Elisabeth Marbury

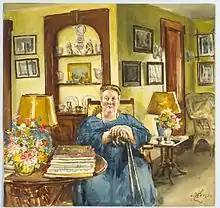
William Bruce Ellis Ranken (1881-1941)/LOC cph.3c13318. Photograph of painting by William Rankin of Elisabeth Marbury in her summer home

Marbury was born and raised in the affluent and cultured home of one of 19th-century New York's oldest and most prominent "society" families. She was reputedly a descendant of Calvinist Anne Hutchinson (née Marbury), who co-founded Rhode Island after her banishment from Massachusetts Bay Colony. Marbury both used and defied these connections during the Victorian era to establish herself as an important literary and theatrical talent agent and theatrical producer, helping to define and create these very professions as they emerged in the new world of mass production, advertising and popular culture in post-Civil War American society.